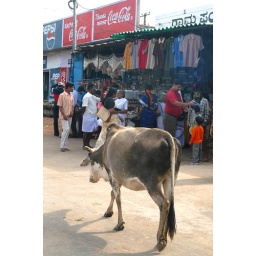
cow strolling in a market